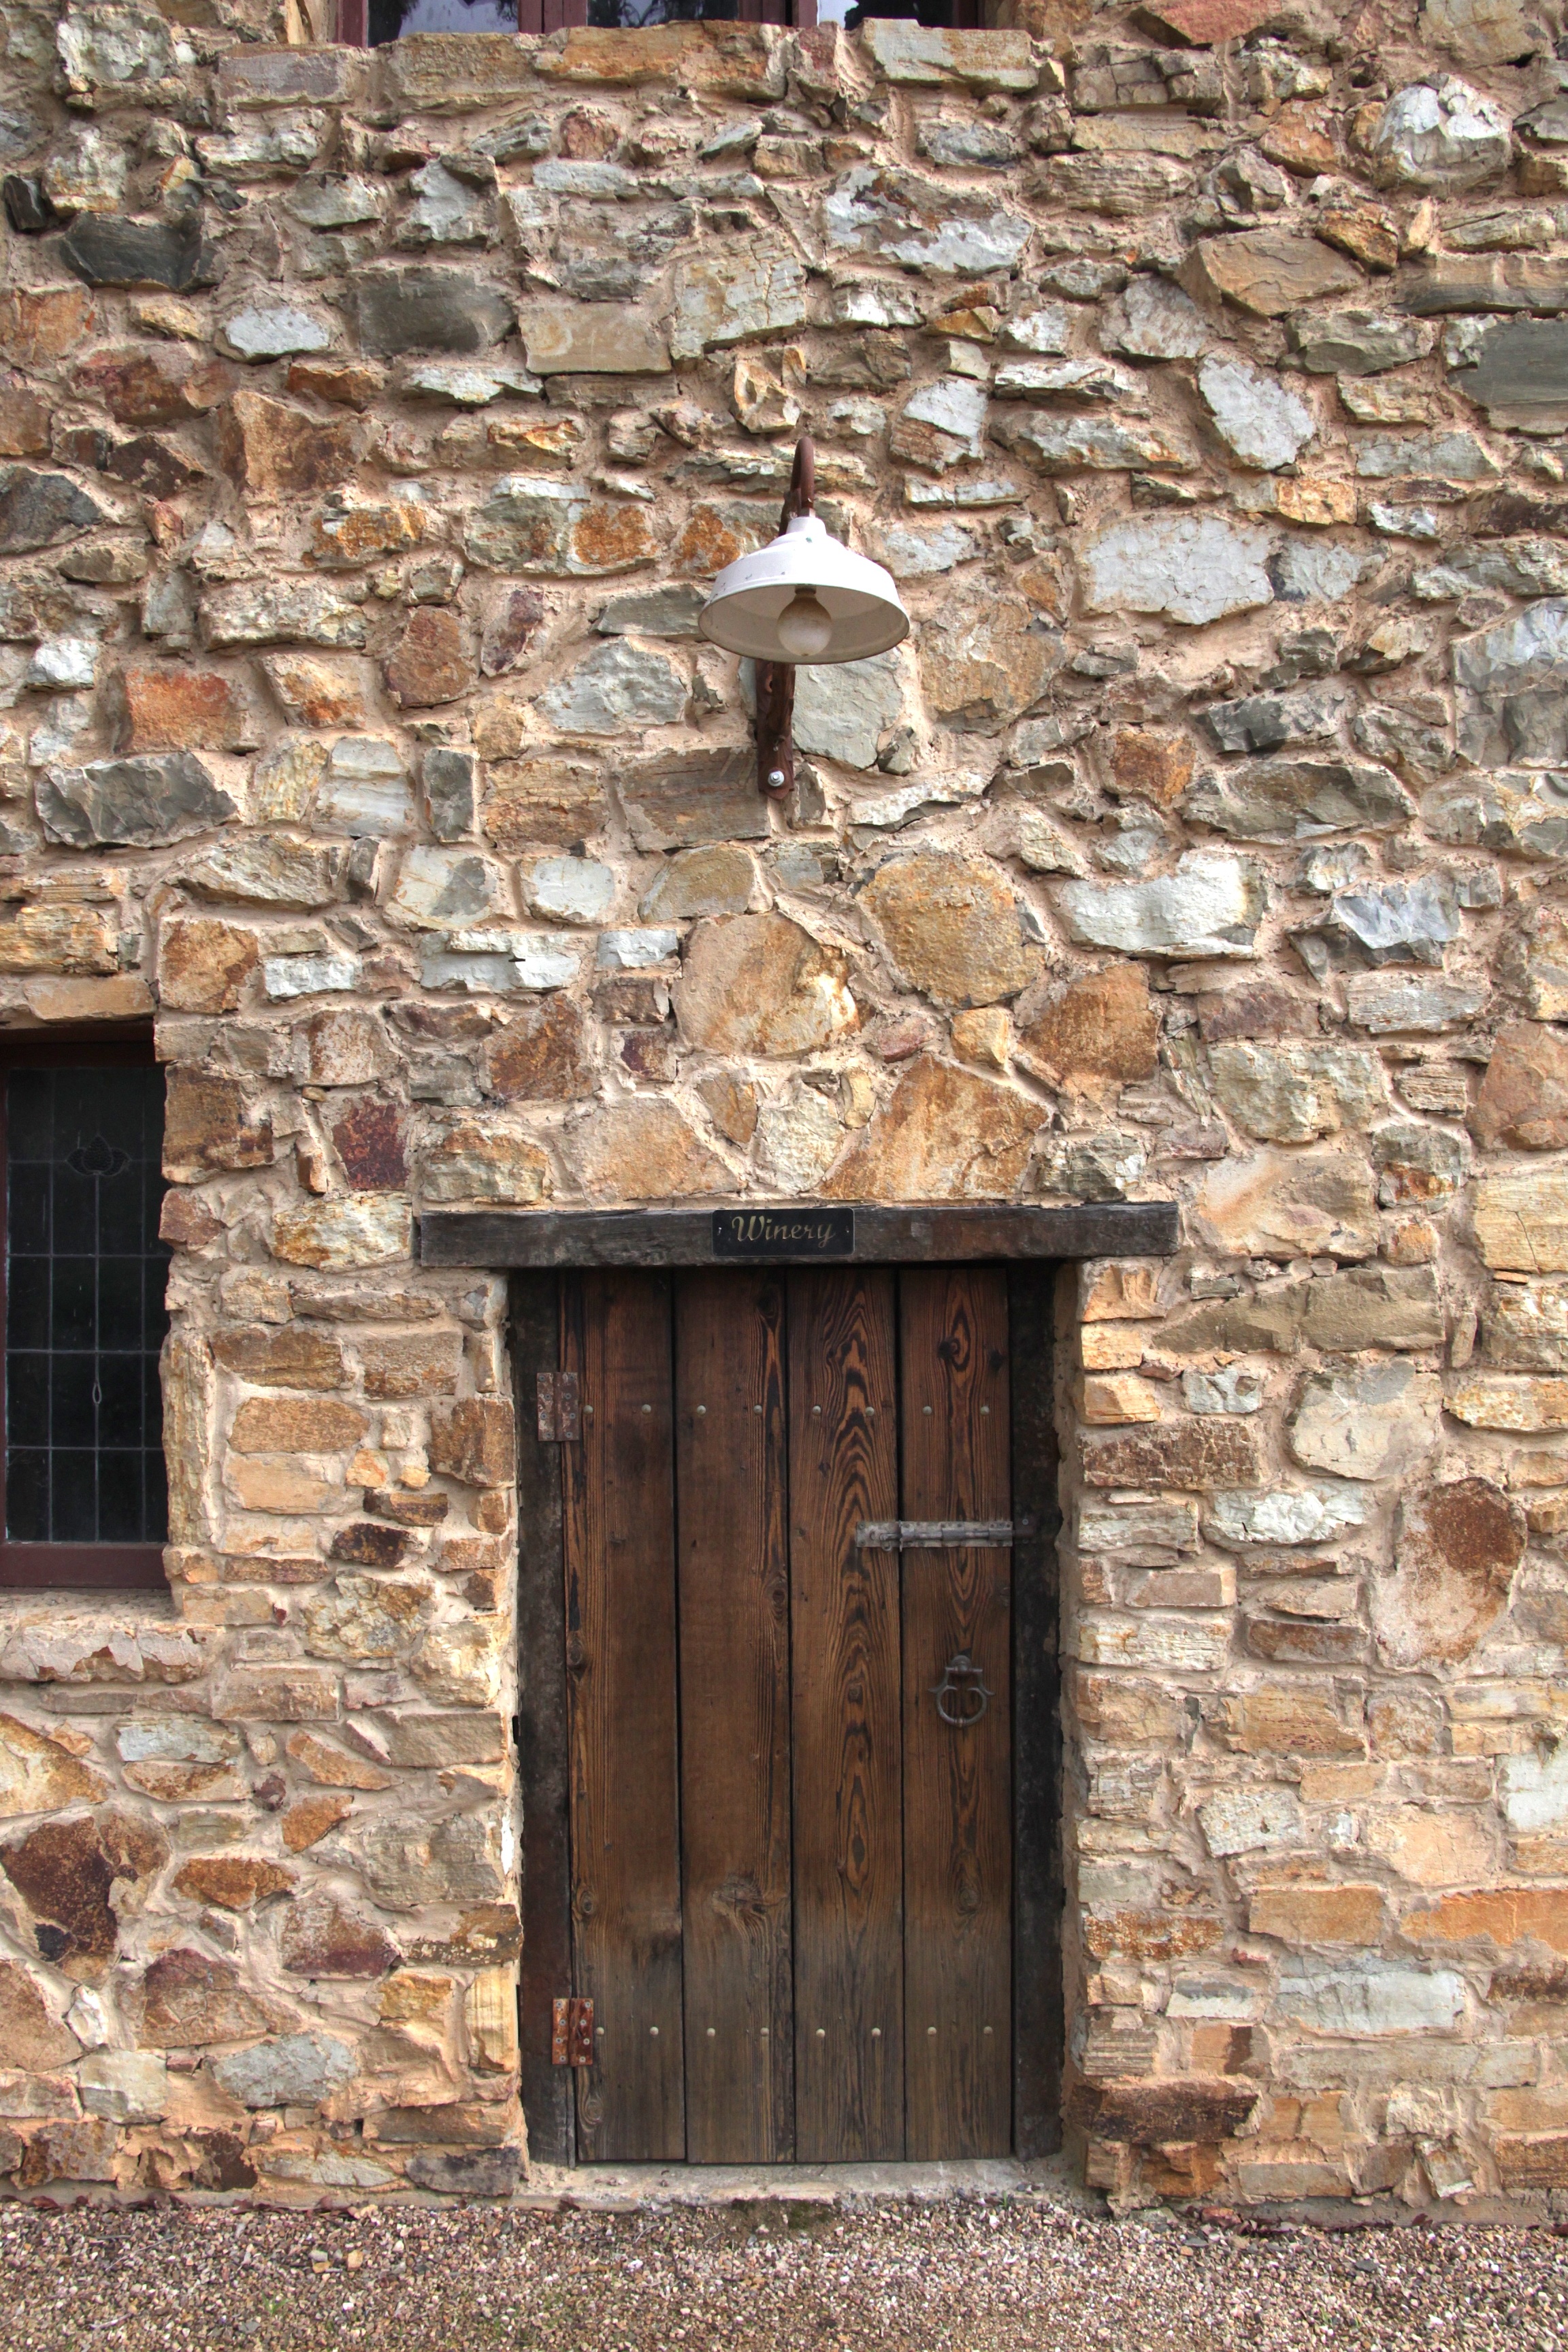
architecture, structure, wood, house, texture, window, building, wall, stone, shed, rustic, rural, entrance, cottage, residence, exterior, stone wall, brick, door, doorway, ruins, wooden, front, brickwork, enter, ancient history